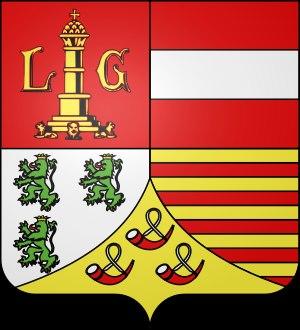
Les armoiries de la province de Liège sont très proches des armoiries de la principauté de Liège. Depuis le 21 mars 2008, la province de Liège a adopté un logotype, qui a vocation à remplacer ses armoiries dans la plupart des documents officiels et sur son site internet. On retrouve dans ce logotype plusieurs éléments des armoiries : les couleurs jaune, blanche et rouge, le lion et le perron.